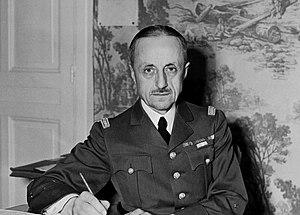
Le général Émile Laure, secrétaire général du cabinet de Philippe Pétain au début du régime de Vichy.
Auguste Marie Émile Laure, né le 3 juin 1881 à Apt, mort à Hyères en 1957, est un général français. Il fut le chef d'état-major de Pétain en 1917 lors de la Première Guerre mondiale puis le secrétaire général de son cabinet au début du régime de Vichy.
Cet article est une liste de saint-cyriens notoires, qui disposent d'un article Wikipédia, classée par promotion, et par ordre alphabétique à l'intérieur de chacune d’elles.